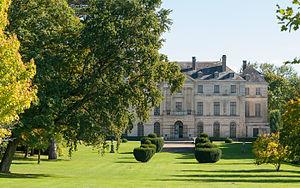
Le château de Montgobert vu du parc. This building is indexed in the Base Mérimée, a database of architectural heritage maintained by the French Ministry of Culture,
Le Soissonnais ou Soissonnois, est une région naturelle de France, située au cœur du Bassin Parisien, à quatre-vingts kilomètres au nord de Paris, sur les départements de l'Aisne et de l'Oise. La région tire son nom du peuple gaulois des Suessiones ou suessions qui était présent dans la région dans l'antiquité gauloise.
Montgobert est une commune française située dans le département de l'Aisne, en région Hauts-de-France.